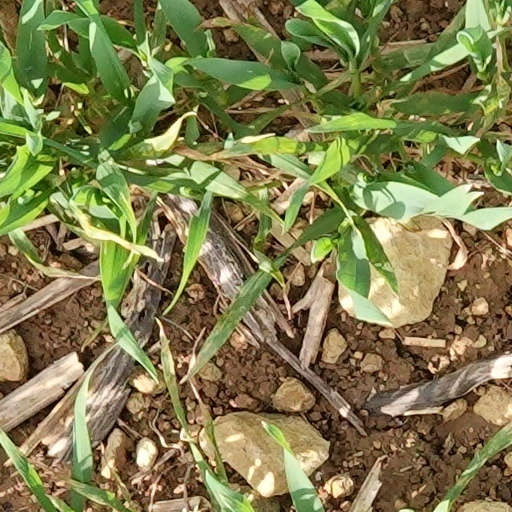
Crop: wheat